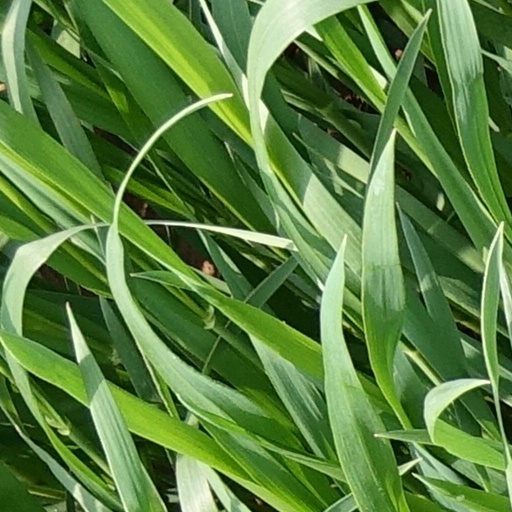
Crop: wheat